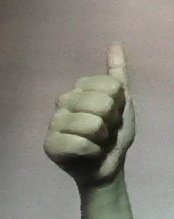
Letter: aleff